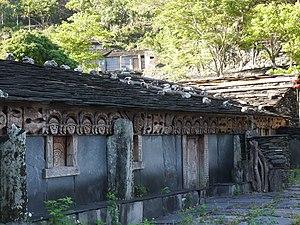
Les Paiwan sont l'un des aborigènes de Taïwan, officiellement reconnus par le gouvernement. Ils sont près de 100 000 individus. Ils parlent la langue paiwan, du sous-groupe formosan des langues austronésiennes.